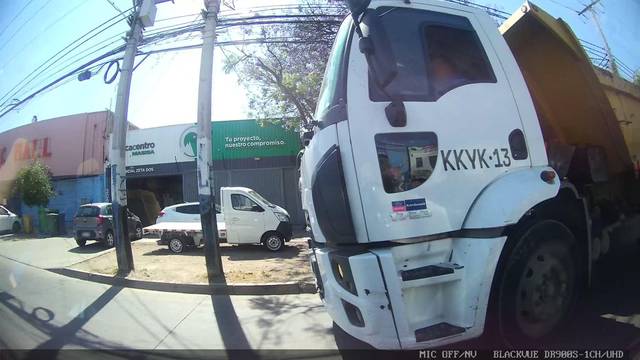
Region: Chile
Coordinates: -33.398, -70.643